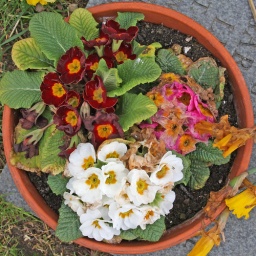
flowers in a pot